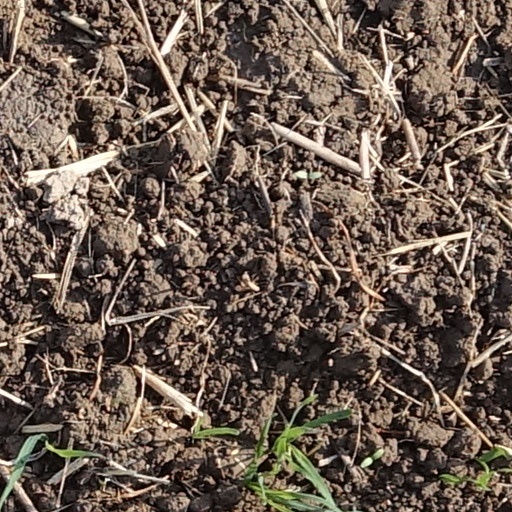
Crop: wheat